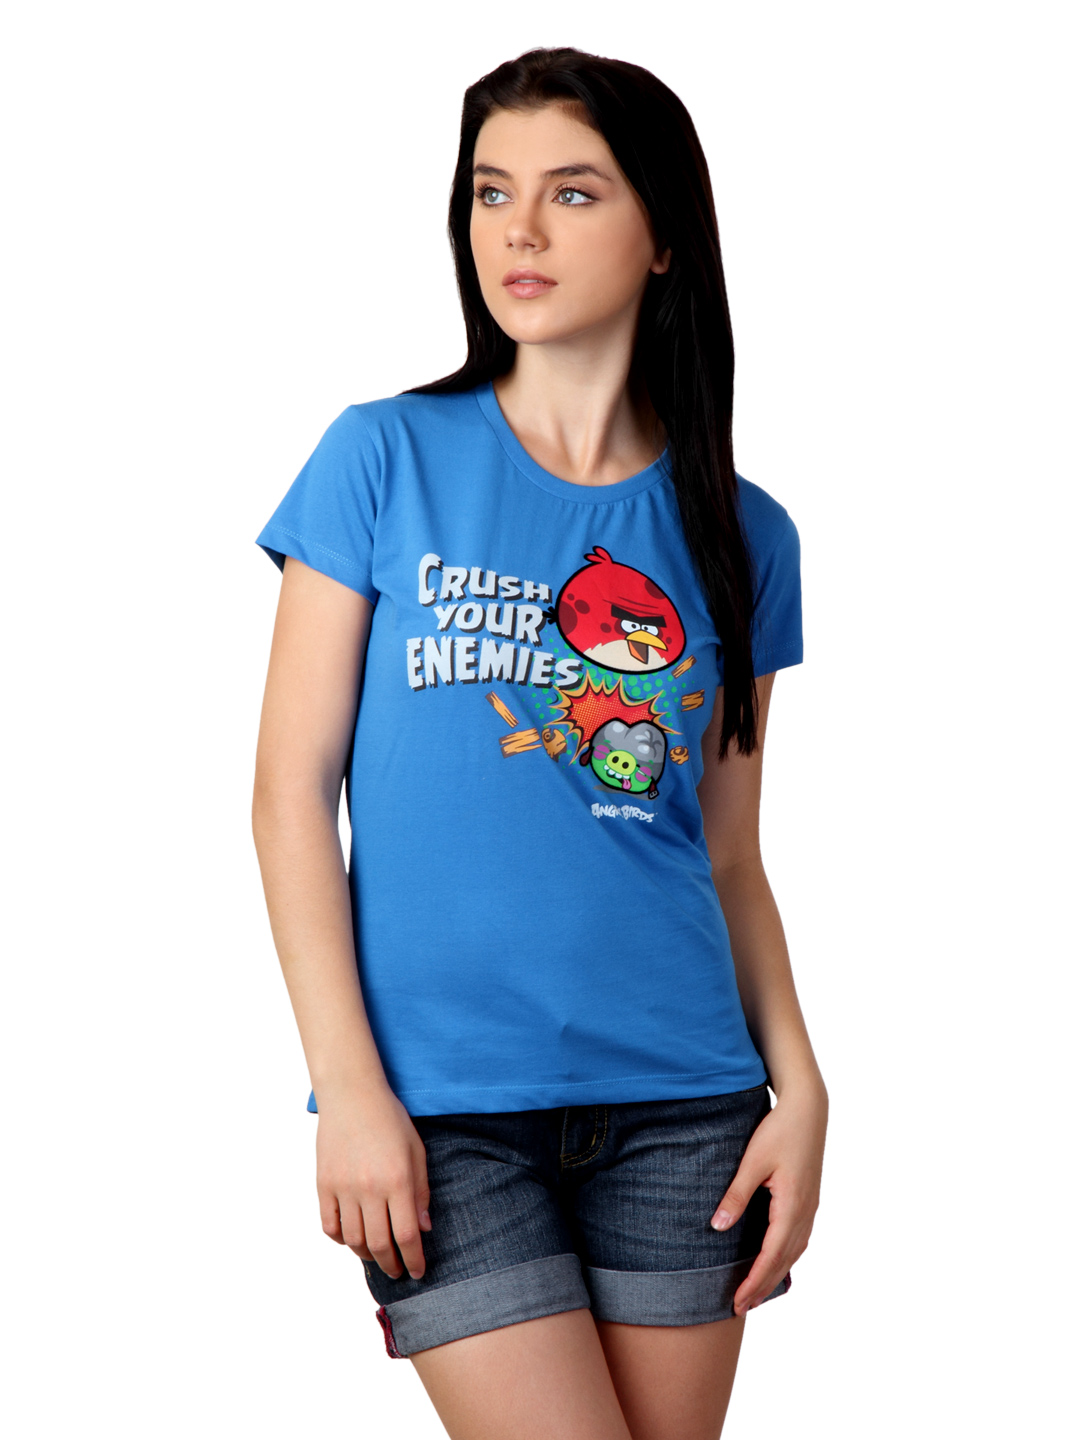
Angry Birds Women Blue T-shirt
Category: Apparel / Topwear / Tshirts
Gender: Women
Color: Blue
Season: Summer 2015
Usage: Casual